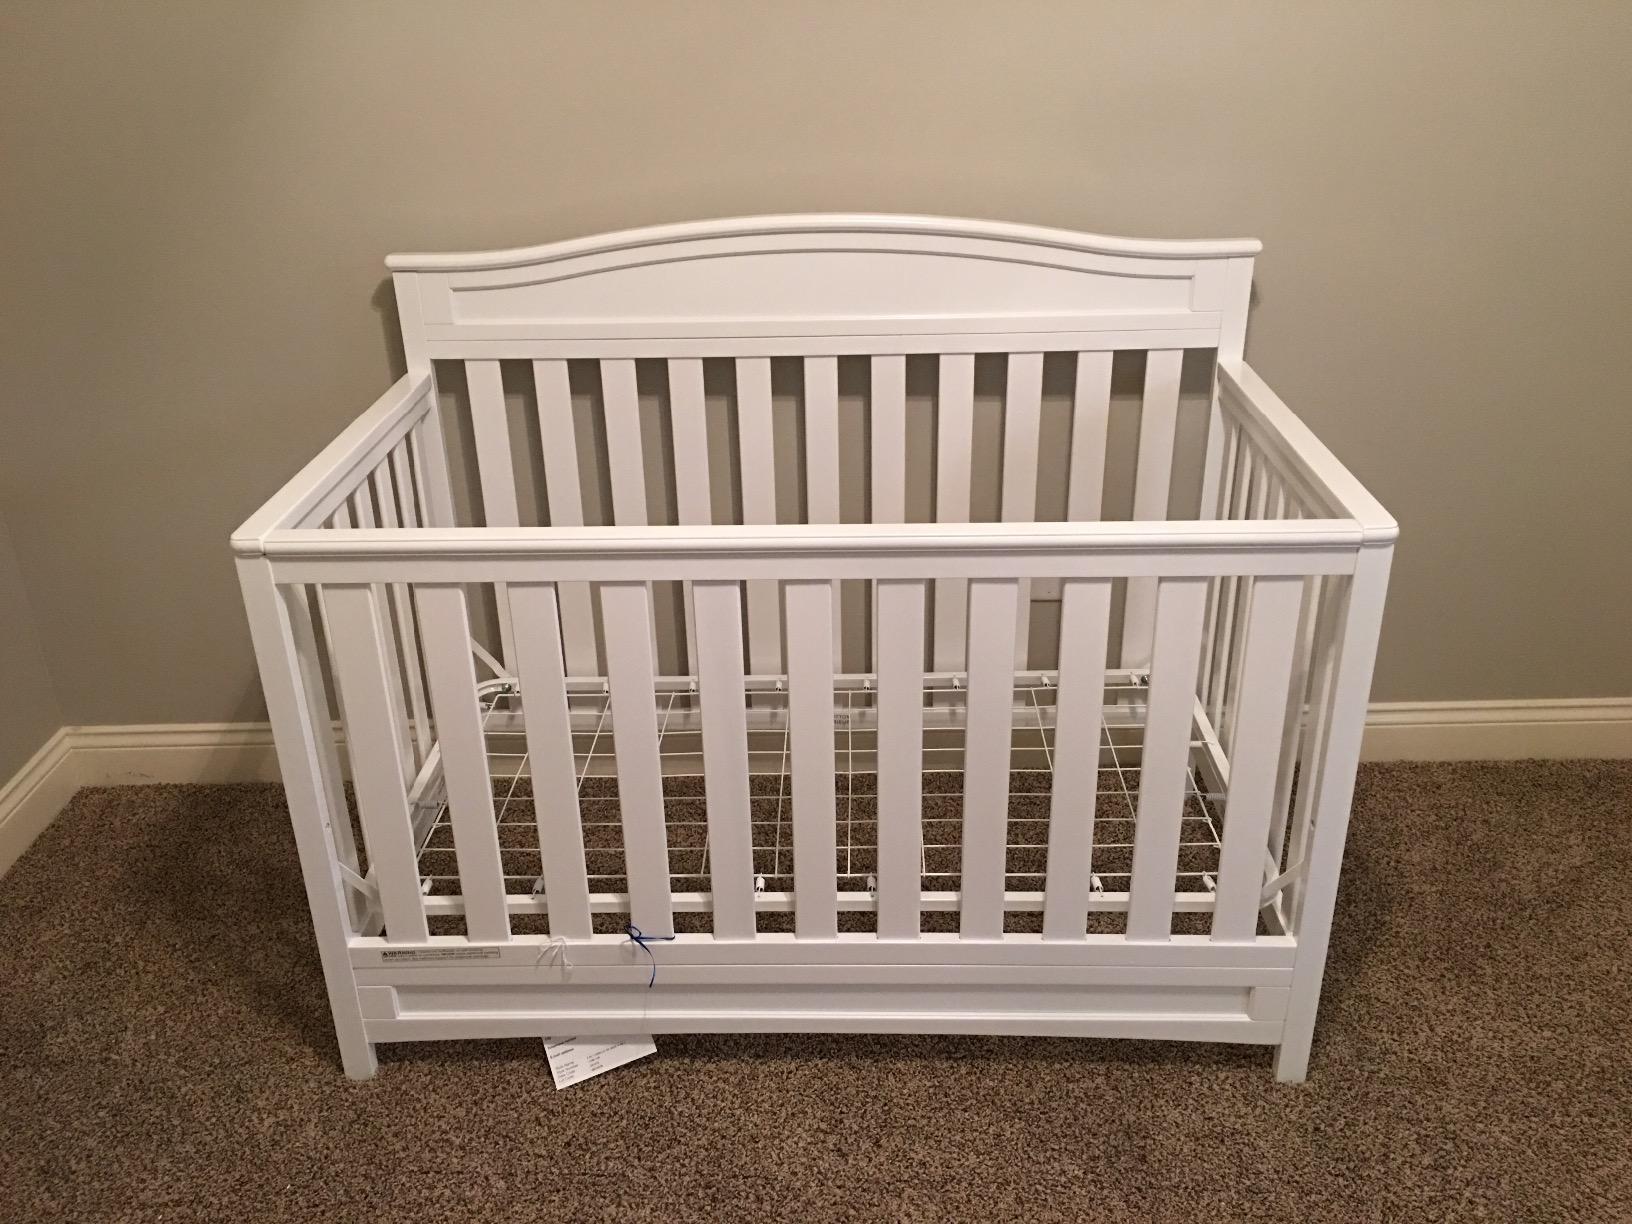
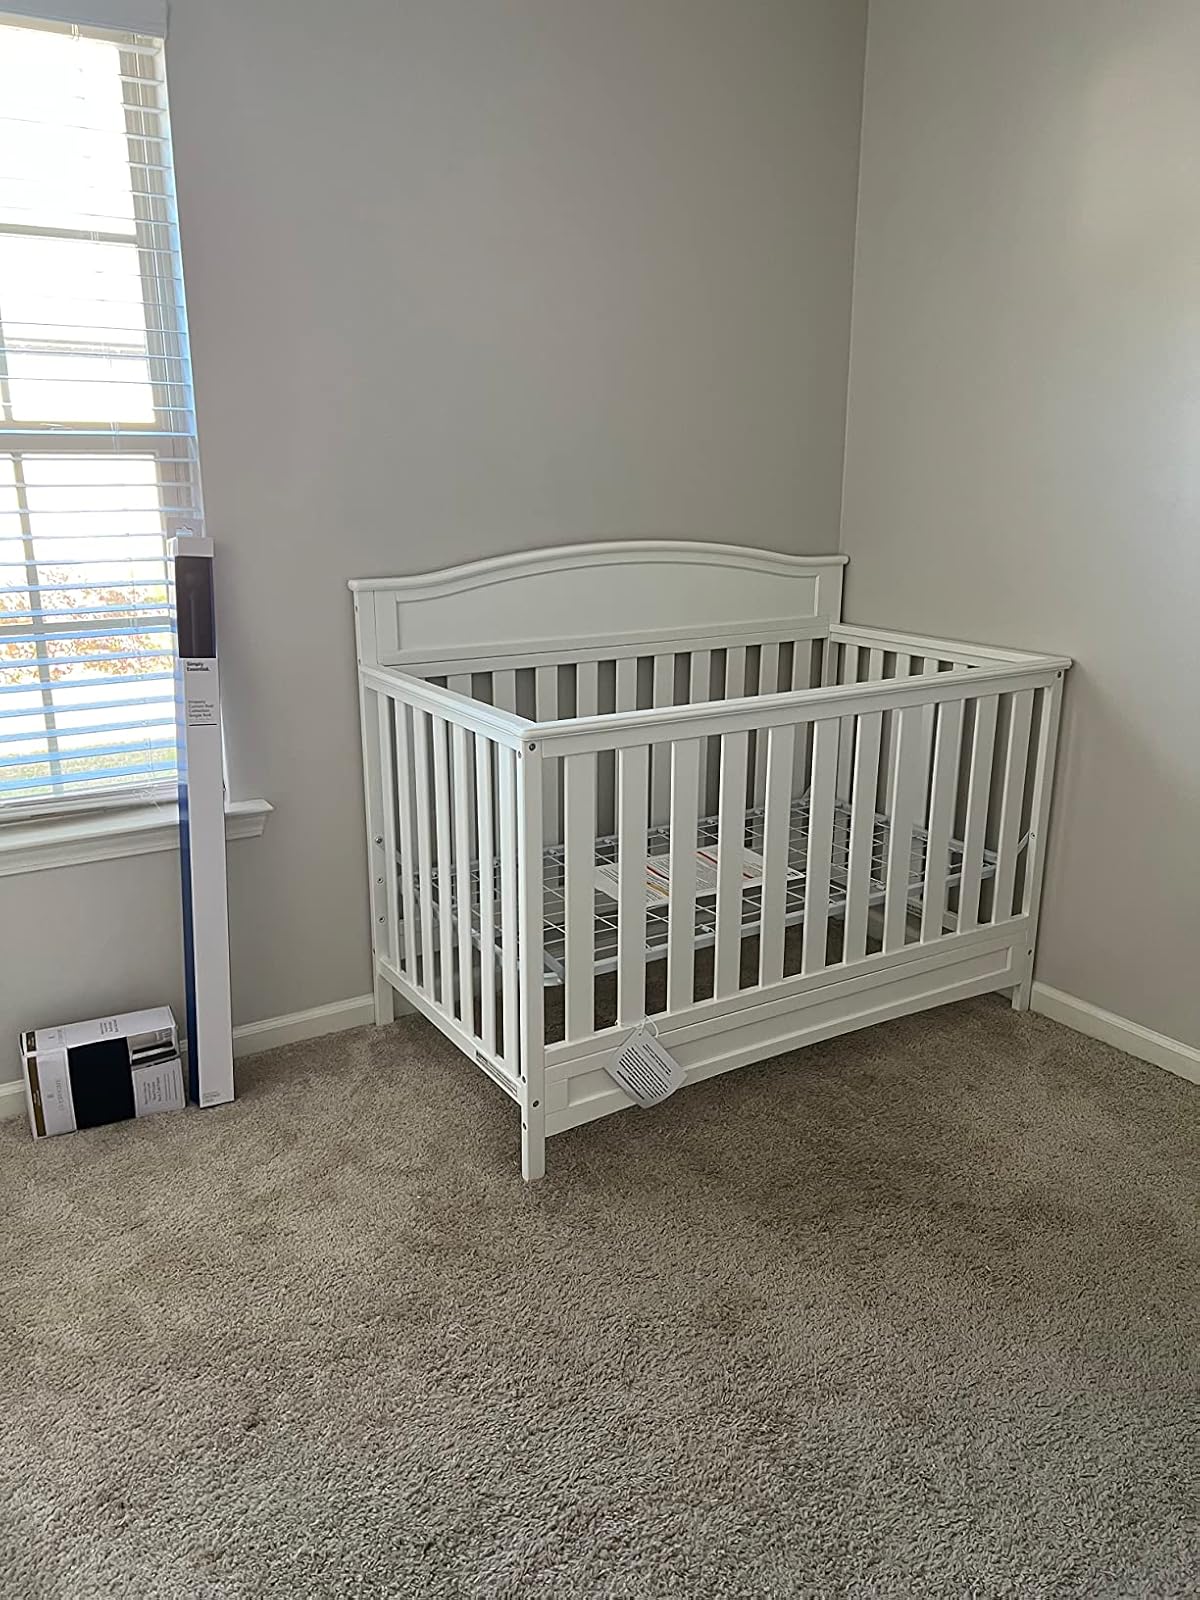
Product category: products_crib
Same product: yes